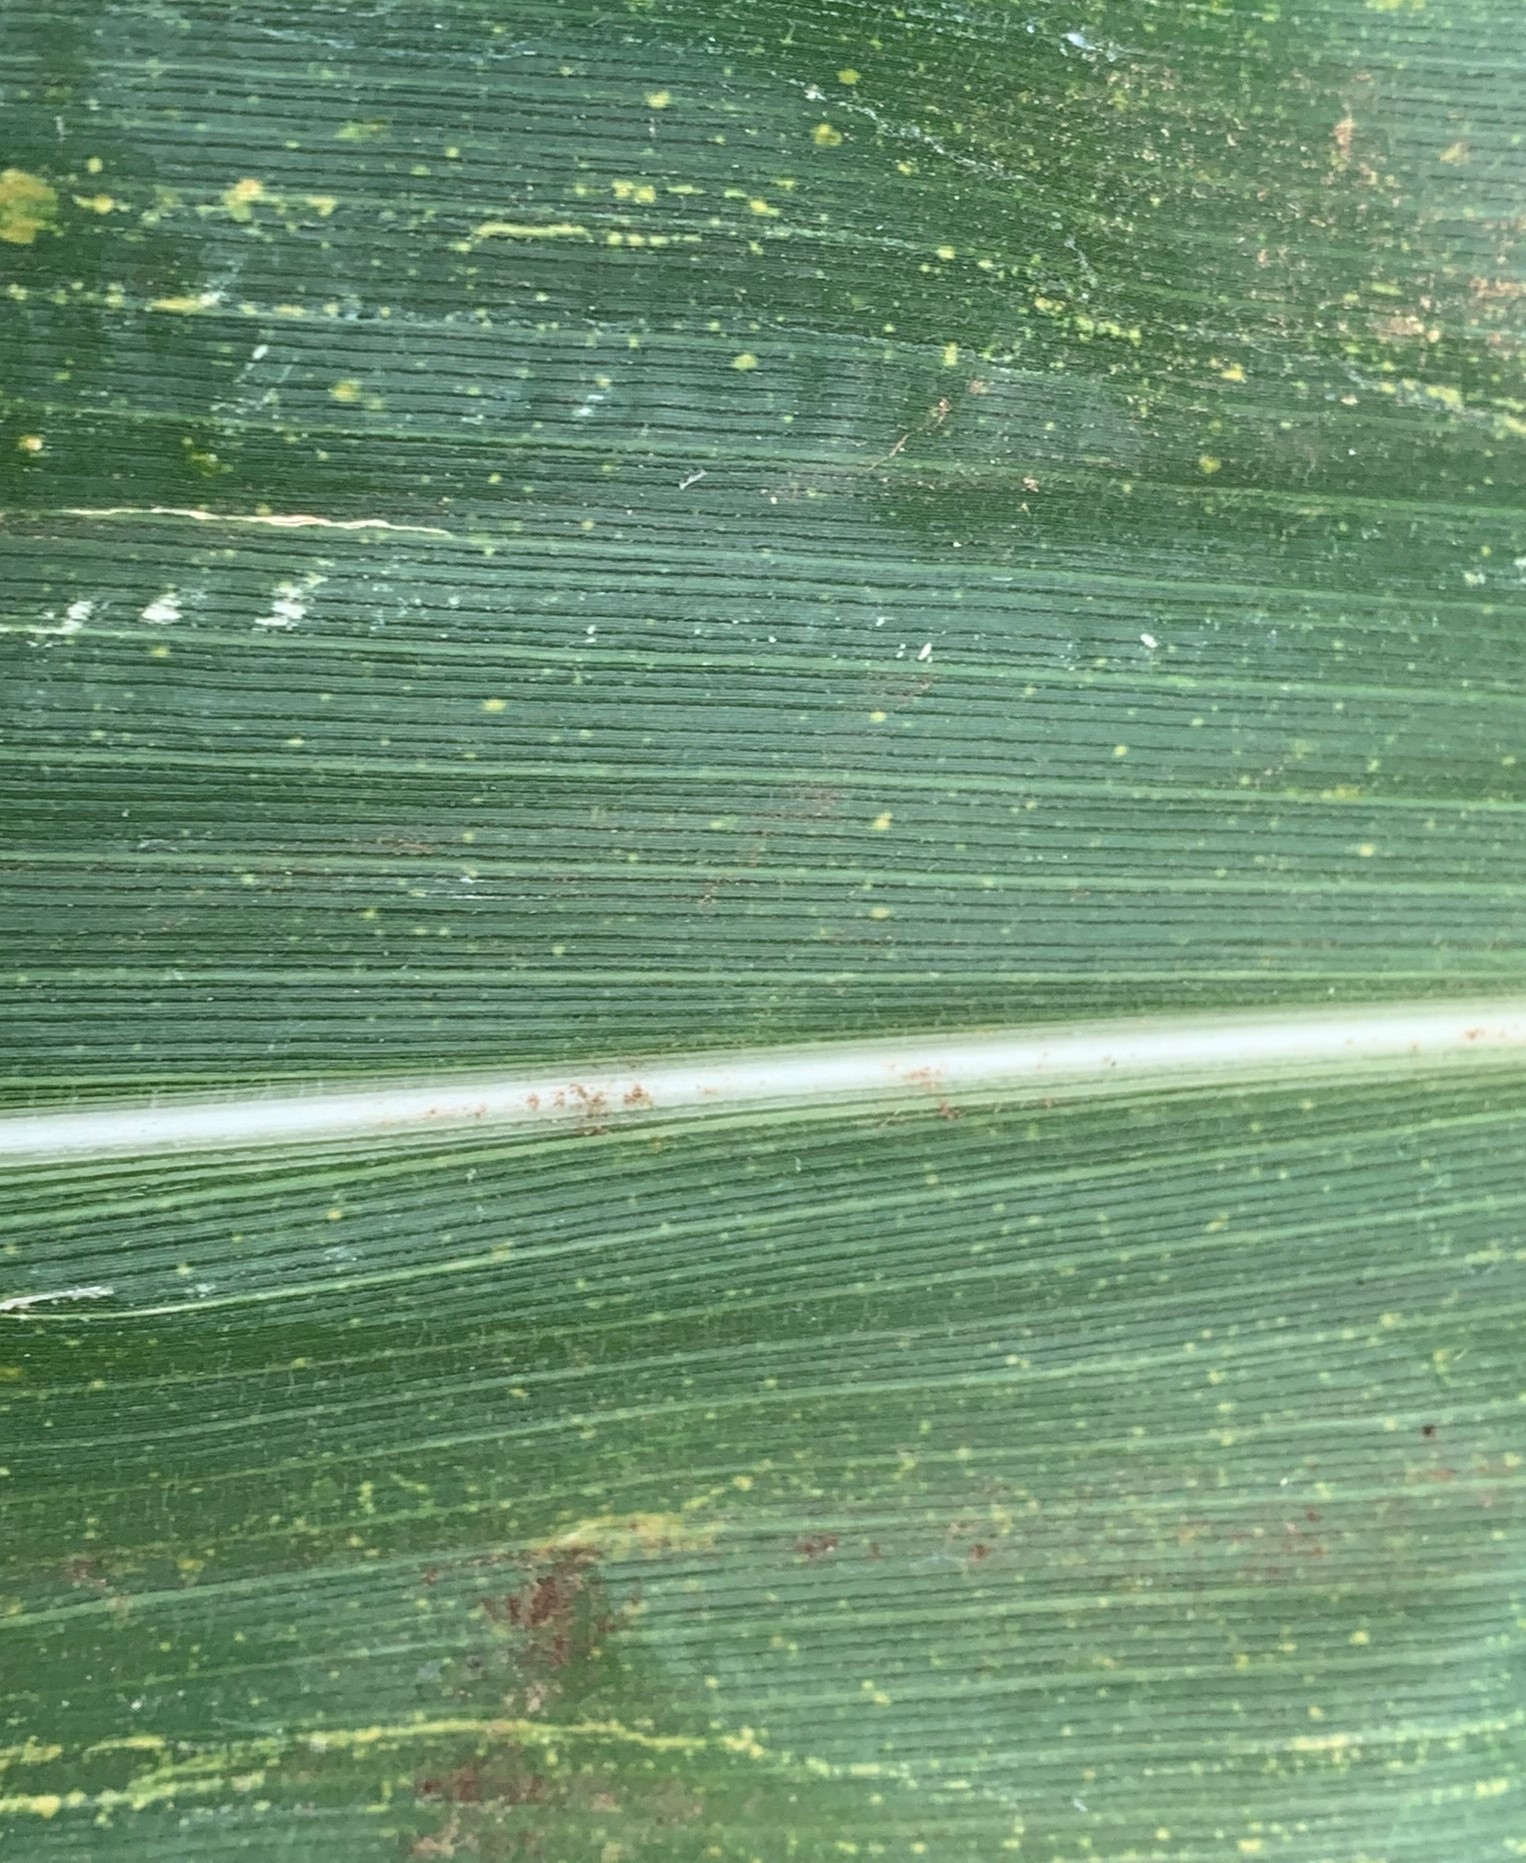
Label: MLN